Old Fourth Ward

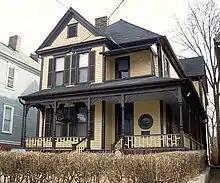
Martin Luther King, Jr.'s boyhood home

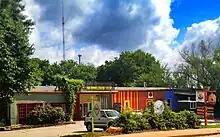
Colorful Irwin Street Market with the WSB-TV tower rising behind it

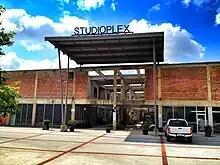
Studioplex, one of many converted industrial spaces in the Ward along and near the BeltLine

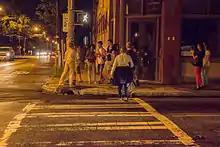
Edgewood Avenue near Boulevard at night

The largest concentration of single family homes are found south of Freedom Parkway, especially south of Irwin Street, and the area is perhaps the most eclectic part of O4W. Auburn Avenue and Old Wheat Streets are in character extensions of the historic African-American business and residential district, Sweet Auburn, and of the Martin Luther King Jr. National Historic Site.